Vanderbilt family

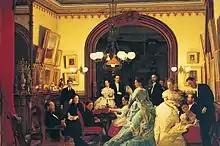
"Going to the Opera," an 1874 portrait of W.H. Vanderbilt's family in their 459 5th Avenue mansion by Seymour Joseph Guy

The progenitor of the Vanderbilt family was Jan Aertszoon or Aertson (1620–1705), a Dutch farmer from the village of De Bilt in Utrecht, Netherlands, who emigrated to the Dutch colony of New Netherland as an indentured servant to the Van Kouwenhoven family in 1650. The name of Jan's village, in the genitive case, was added to the Dutch ""van"" ("from") to create ""Van der Bilt"", which evolved into "Vanderbilt" when the English took control of New Amsterdam (now Manhattan). The family is associated with the Dutch patrician Van der Bilt.